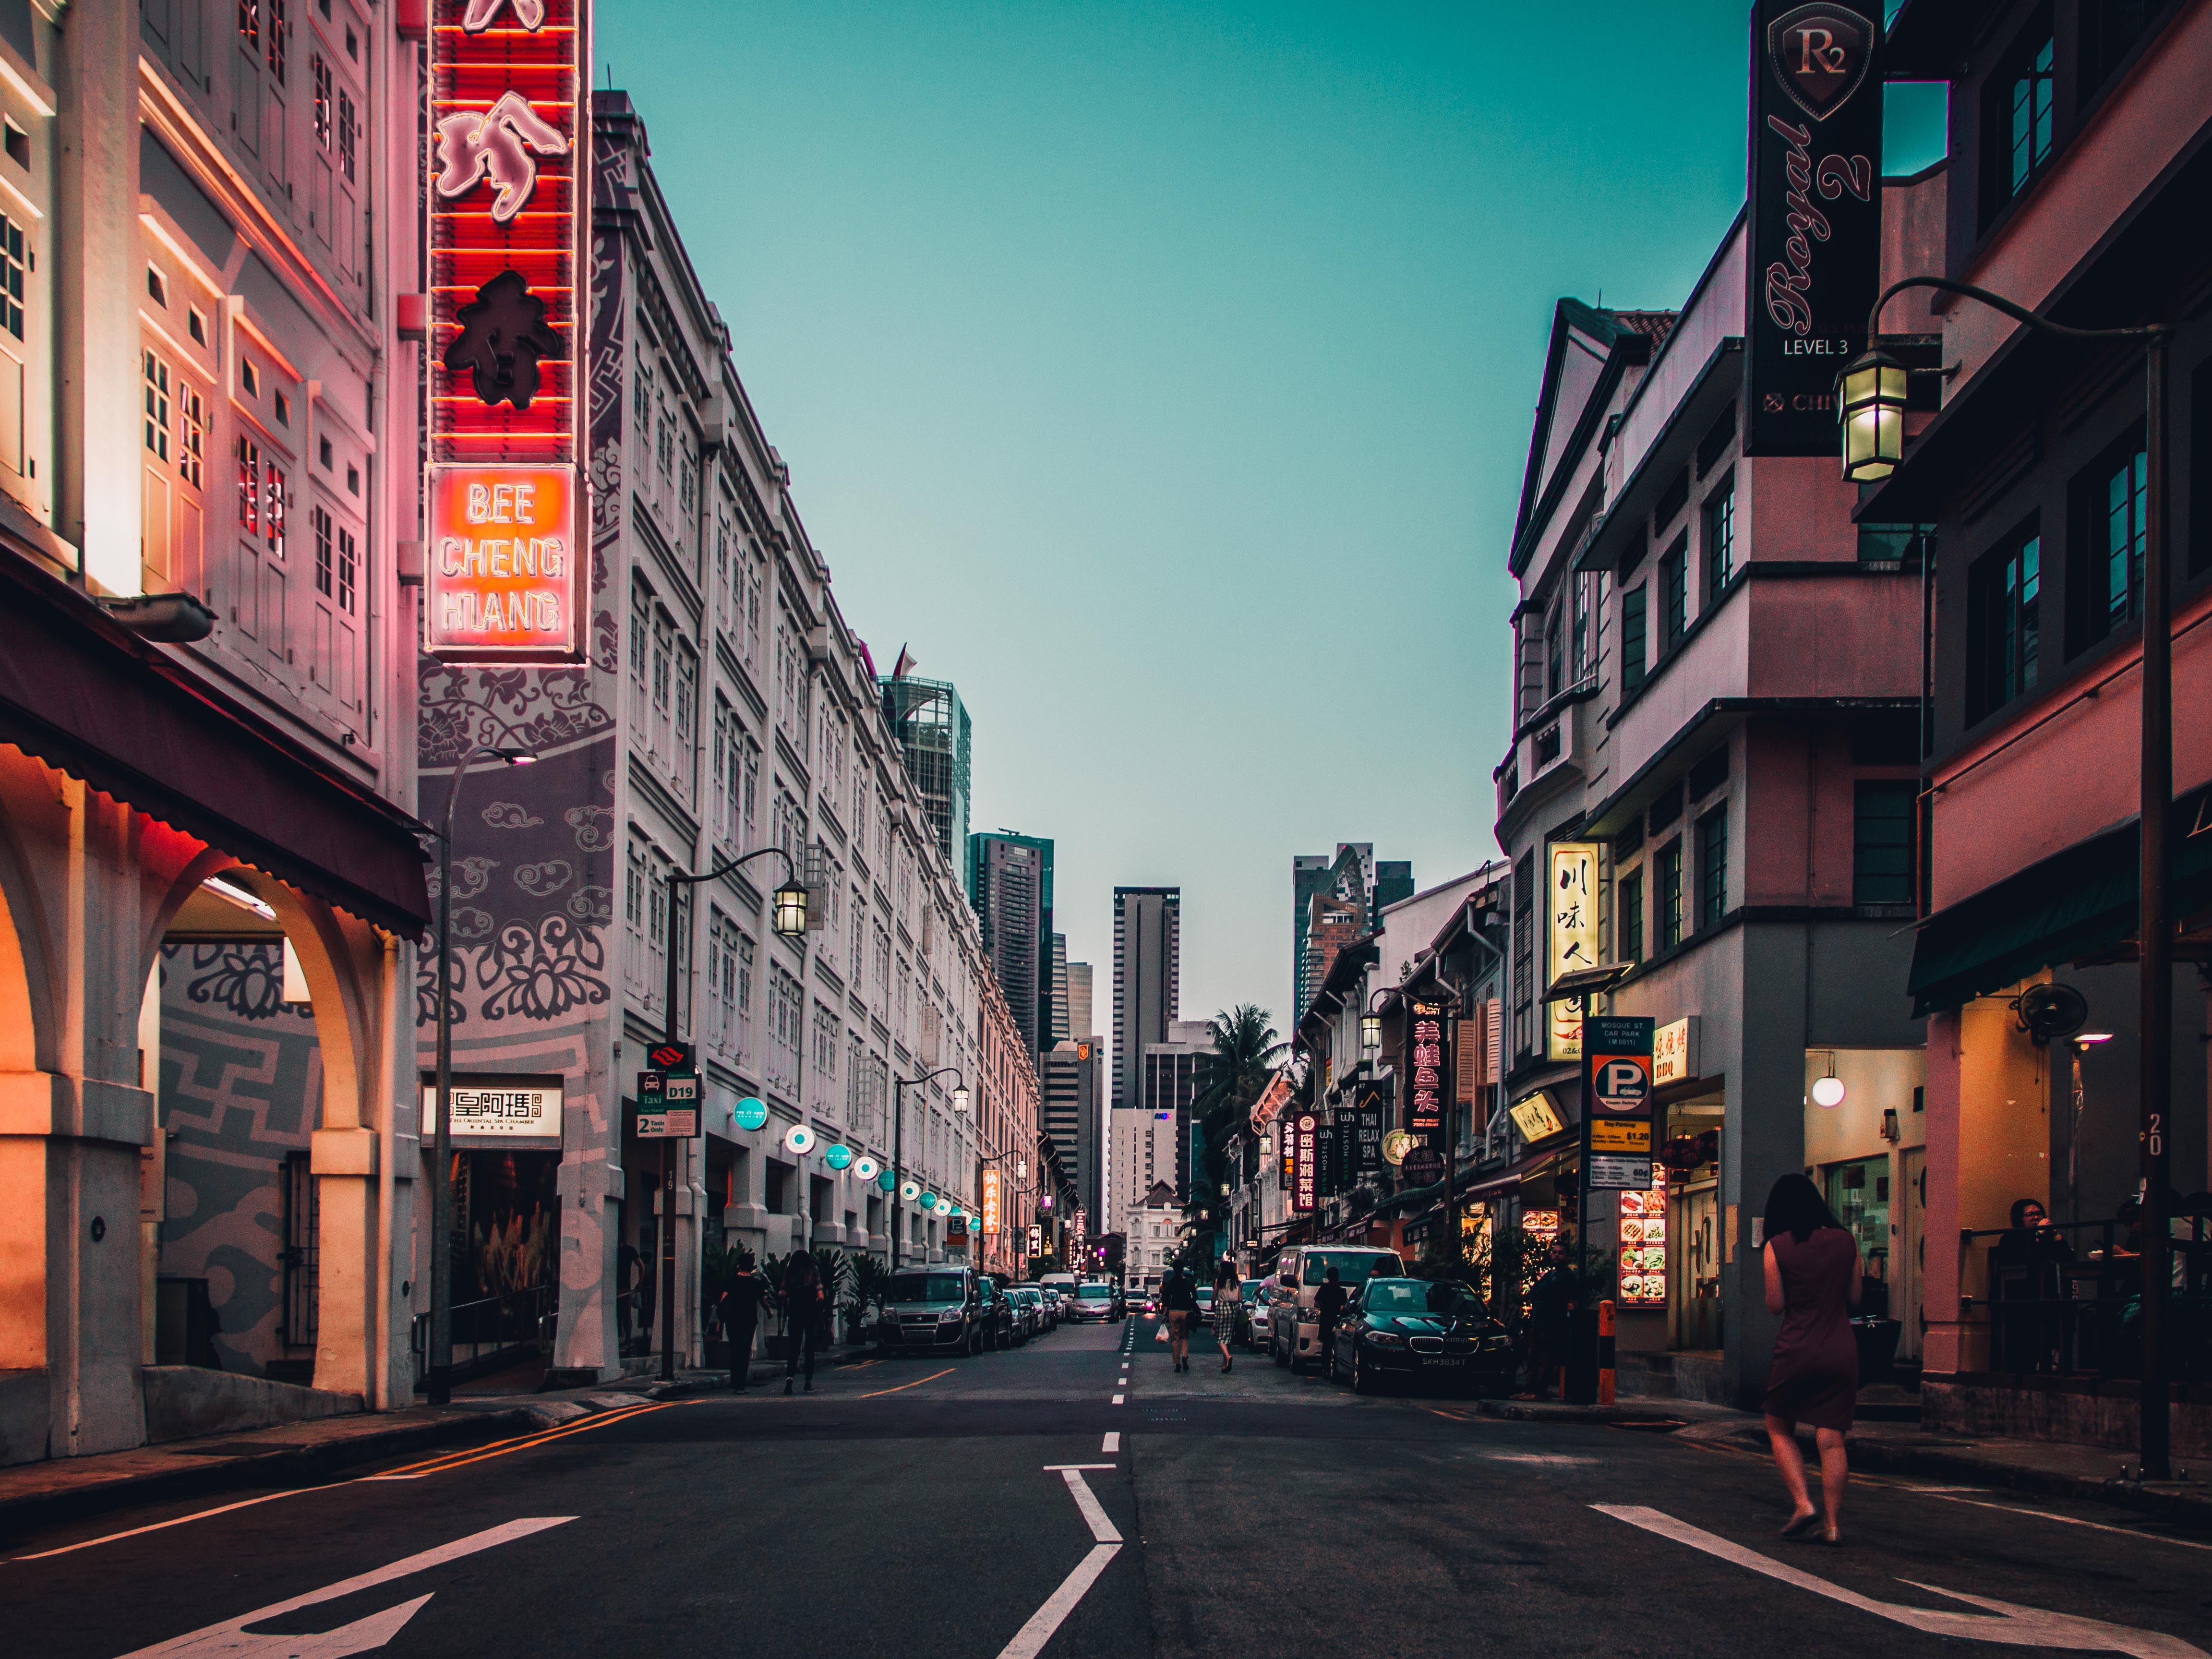
road, street, night, town, alley, city, cityscape, downtown, evening, lane, infrastructure, metropolis, neighbourhood, urban area, human settlement, metropolitan area, nonbuilding structure